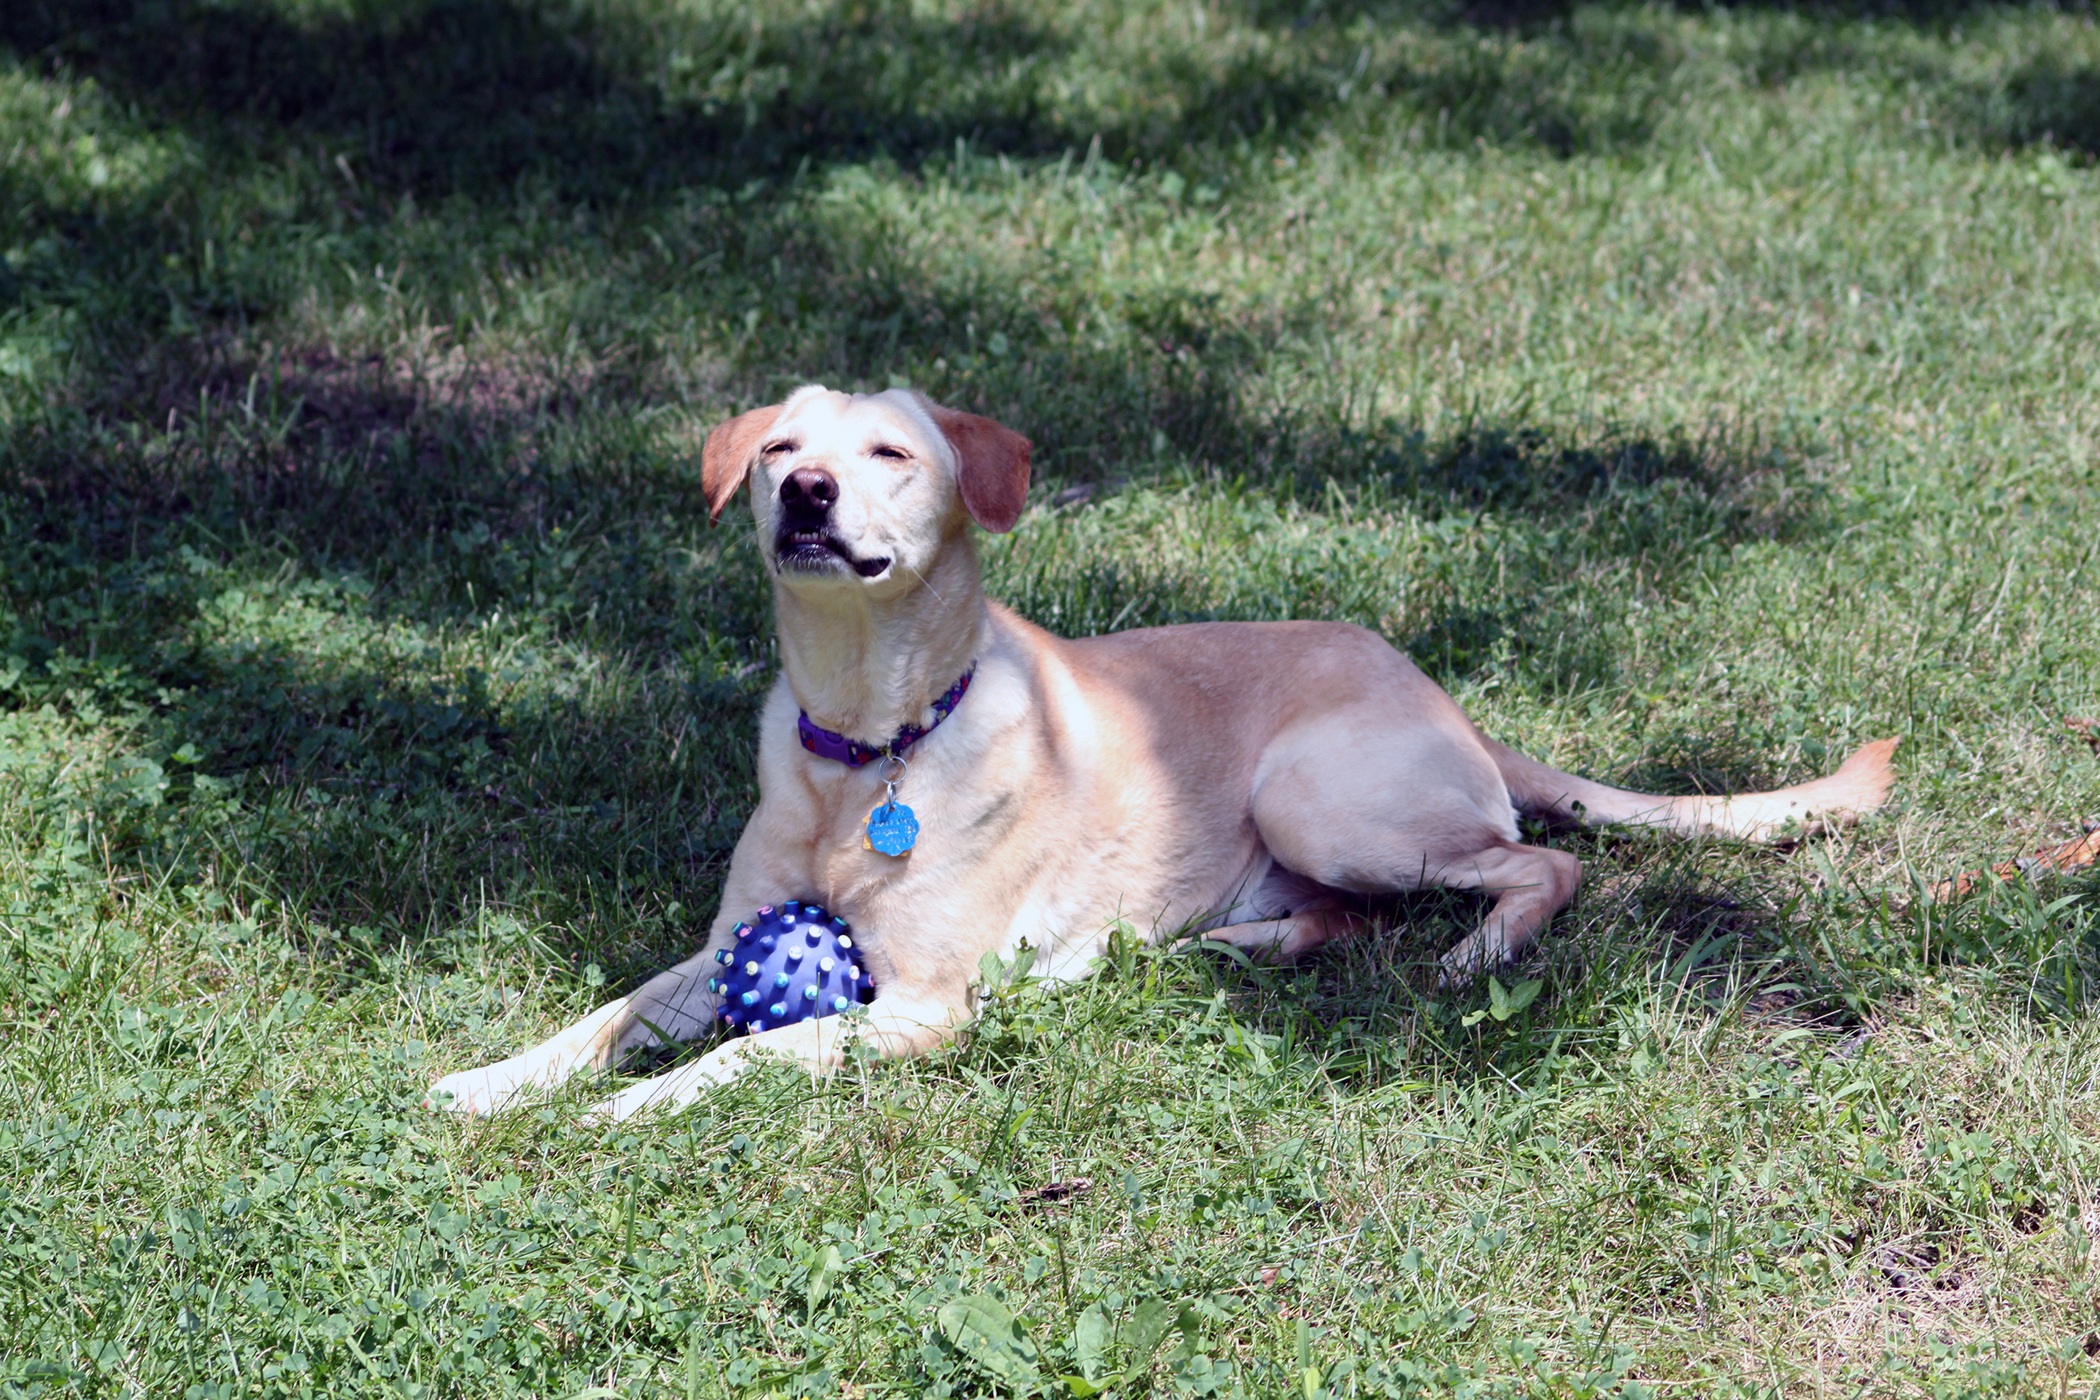
sunshine, dog, canine, summer, pet, golden, mammal, yellow, hound, weimaraner, outside, happy, sports, ball, vertebrate, greyhound, labrador, terrier, content, retriever, rescue, saluki, dog like mammal, animal sports, dog sports